Military history of South Africa

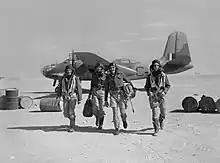
South African Air Force in Libya

There is no question that South Africa greatly assisted the Allies, and Great Britain in particular, in capturing the two German colonies of German South West Africa and German East Africa as well as in battles in Western Europe and the Middle East. South Africa's ports and harbours, such as at Cape Town, Durban, and Simon's Town, were also important rest-stops, refuelling-stations, and served as strategic assets to the British Royal Navy during the war, helping to keep the vital sea lanes to the British Raj open.